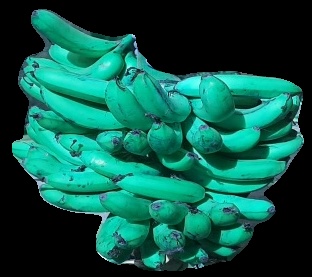
Variety: pachbale
Grade: grade3